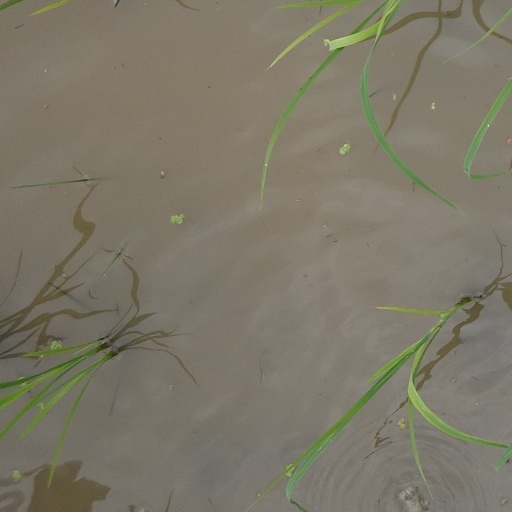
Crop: rice